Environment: real
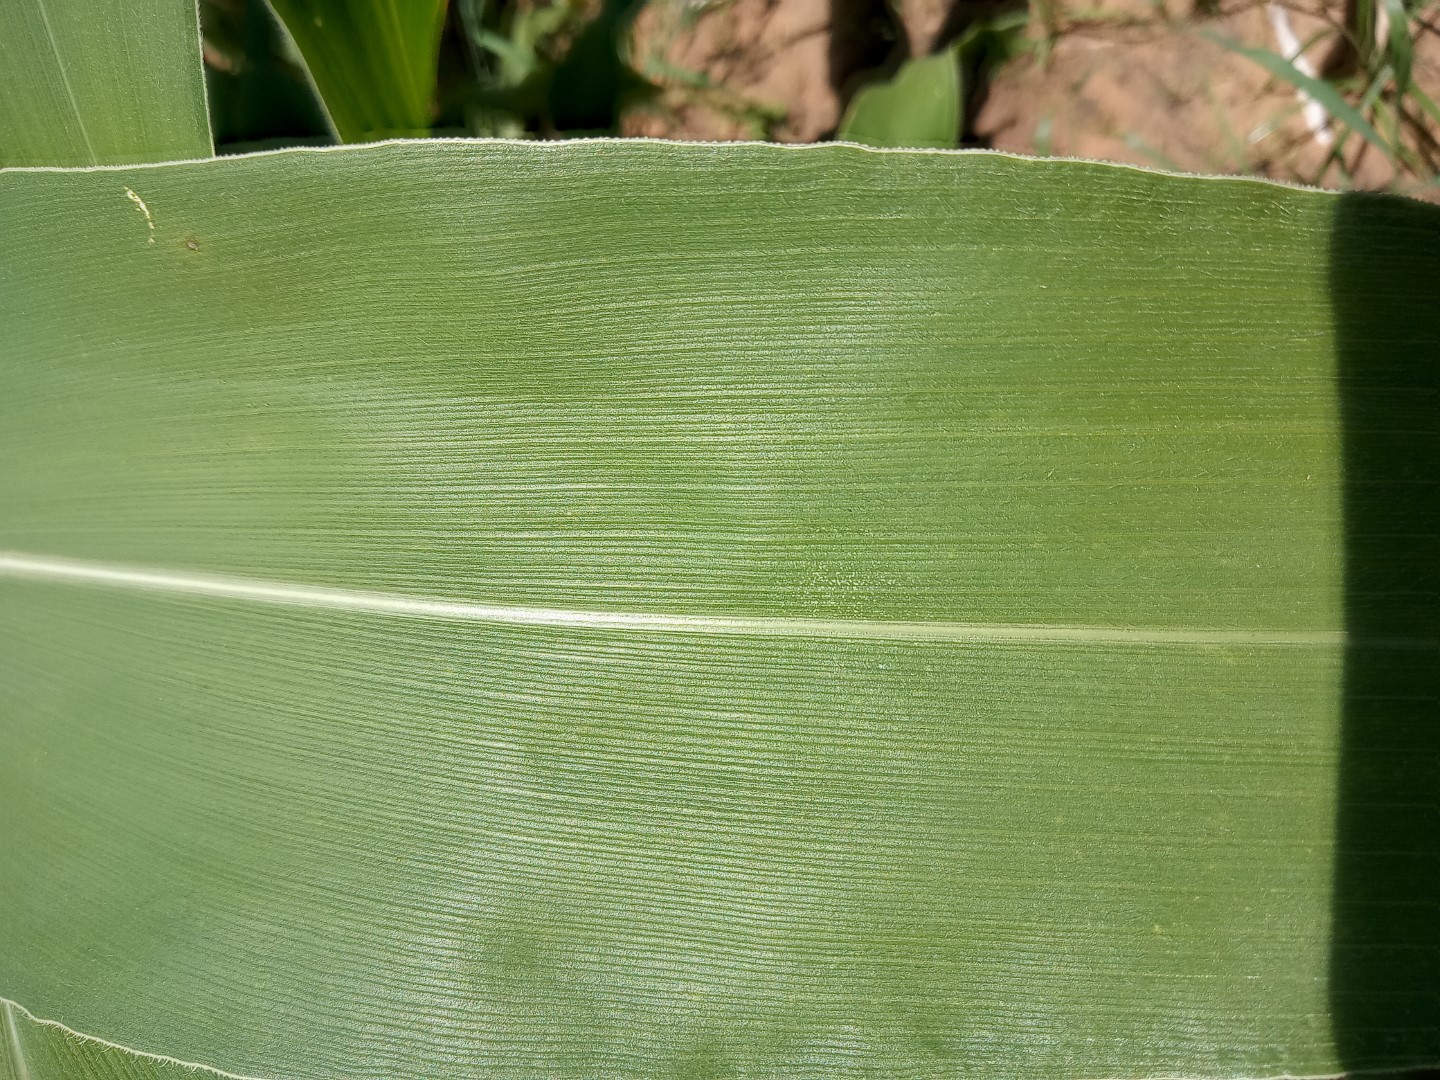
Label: healthy